La Fonda on the Plaza

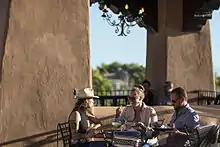
People dining at the Bell Tower restaurant, La Fonda

La Fonda on the Plaza houses many shops and galleries. In the 1930s, it was home to the Harvey Newsstand. Today, in addition to numerous boutiques, the hotel boasts La Fonda Newsstand and Senor Murphy Candymaker.